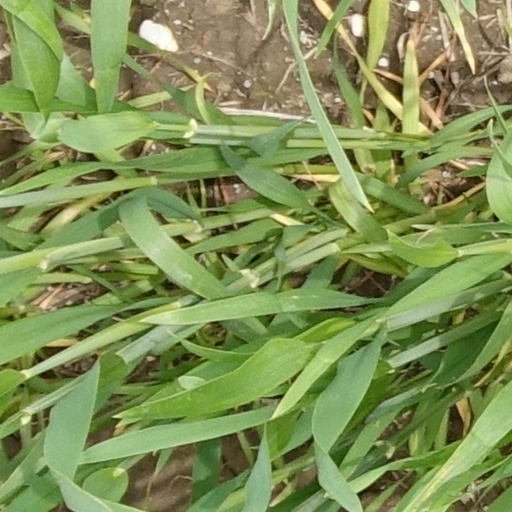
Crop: wheat